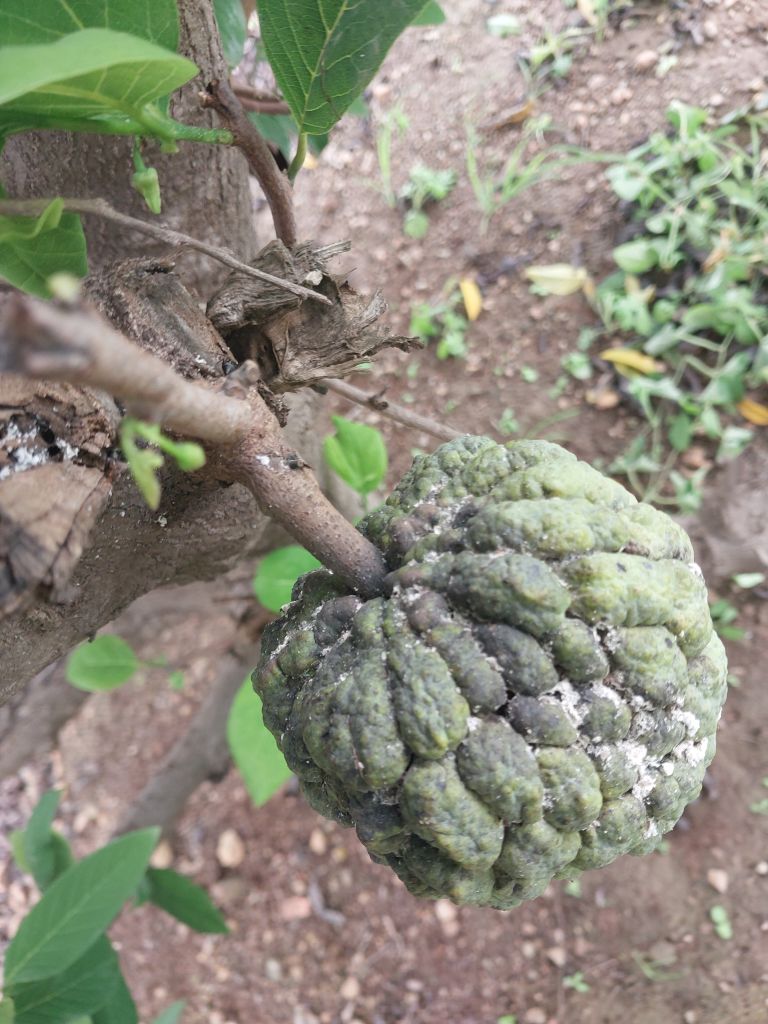
Disease label: Blank Canker